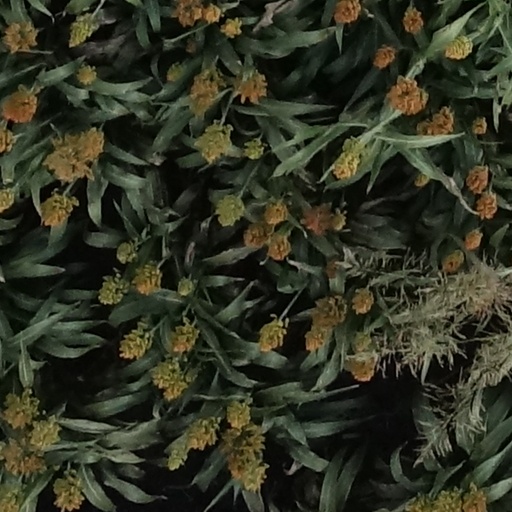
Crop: sorghum